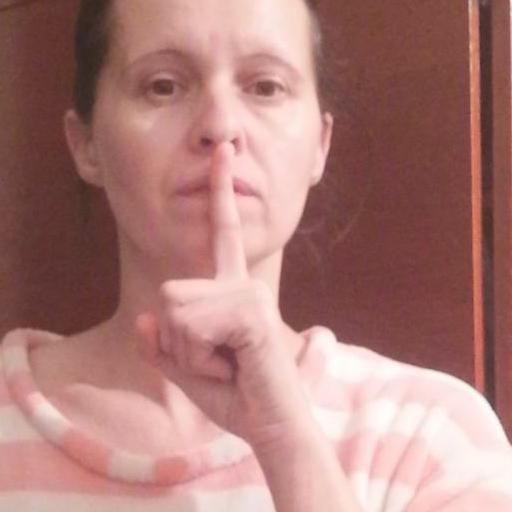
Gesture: mute